Patchin Place

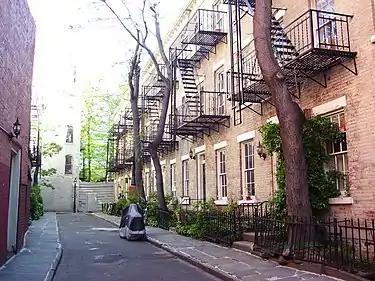
Patchin Place in 2011

Patchin Place is a gated cul-de-sac located off of 10th Street between Greenwich Avenue and the Avenue of the Americas (Sixth Avenue) in the Greenwich Village neighborhood of Manhattan, New York City. Its ten 3-story brick row houses, said to have been originally built as housing for the Basque staff of the nearby Brevoort House hotel, have been home to several famous writers, including Theodore Dreiser, E. E. Cummings, John Cowper Powys and Djuna Barnes, making it a stop on Greenwich Village walking tours. Today it is a popular location for psychotherapists' offices.